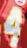
Number: 4